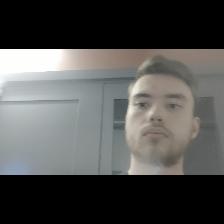
Label: Human